Charles Martinet

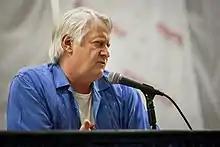
Martinet at SacAnime 2014

Martinet provided voiceover acting for the boxers and the announcer in the Super NES title "Super Punch-Out!!". He voiced the character Vigoro in Sega's Dreamcast and GameCube role-playing video game, "Skies of Arcadia". He did the voice of Homunculus in the Konami PlayStation 2, Xbox and Windows game "Shadow of Destiny", and provided voices for "Reader Rabbit" and "The ClueFinders" games. In 2009, Martinet told "That Gaming Site" that he wanted to voice Link in "", but Shigeru Miyamoto told him that Link would remain without a voice. However, Link's grunts have been voiced by various Japanese voice actors.